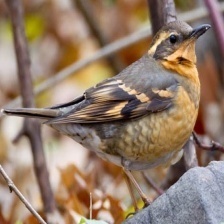
Species: VARIED THRUSH
Scientific name: IXOREUS NAEVIUS